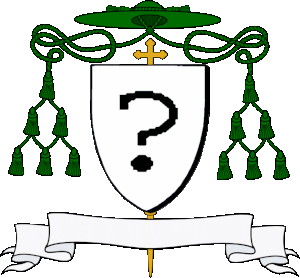
Blason épiscopal vide